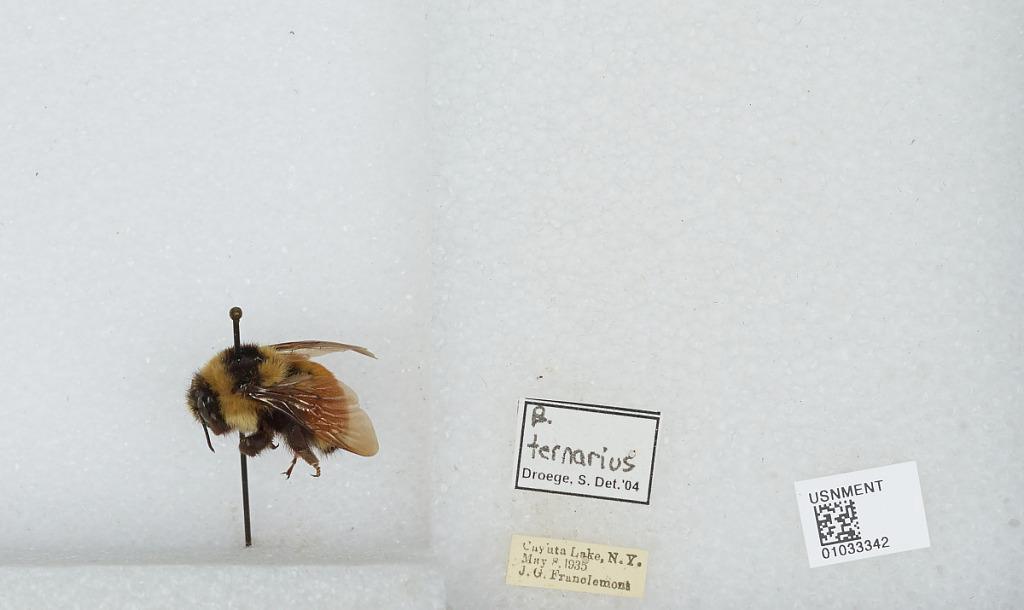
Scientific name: Bombus (Pyrobombus) ternarius Say
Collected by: J. Franclemont
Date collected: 1935-5-8
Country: United States
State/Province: New York
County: Schuyler
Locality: Cayuta Lake
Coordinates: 42.3692, -76.7381
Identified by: Droege, Sam